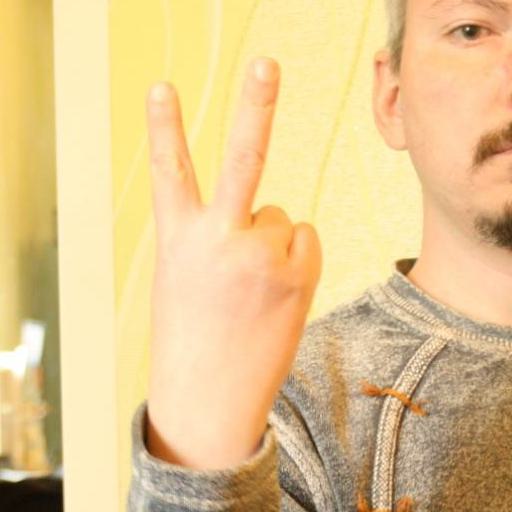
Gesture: peace_inverted